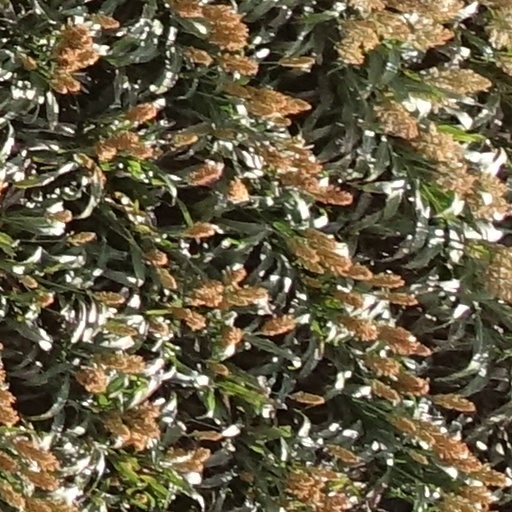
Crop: sorghum